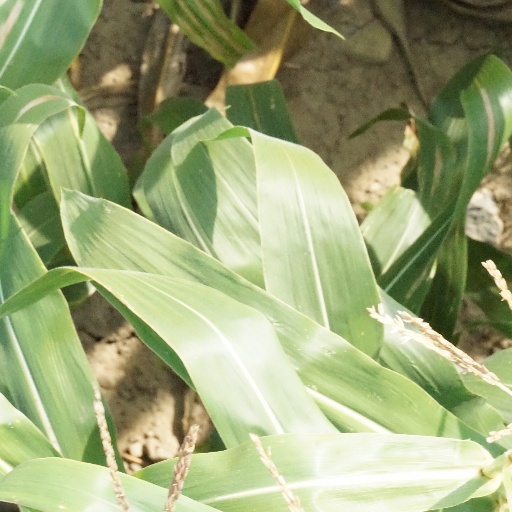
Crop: maize; corn